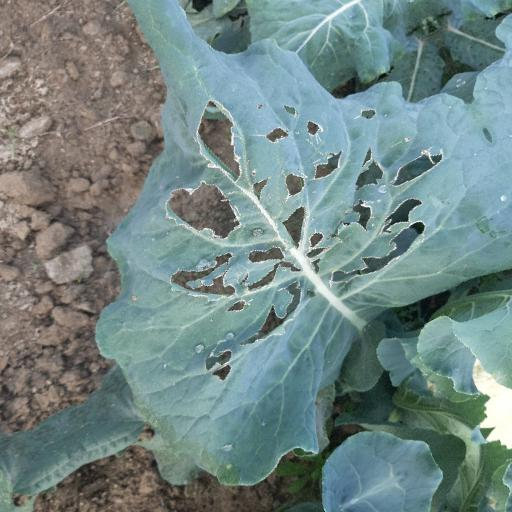
Label: Black Rot